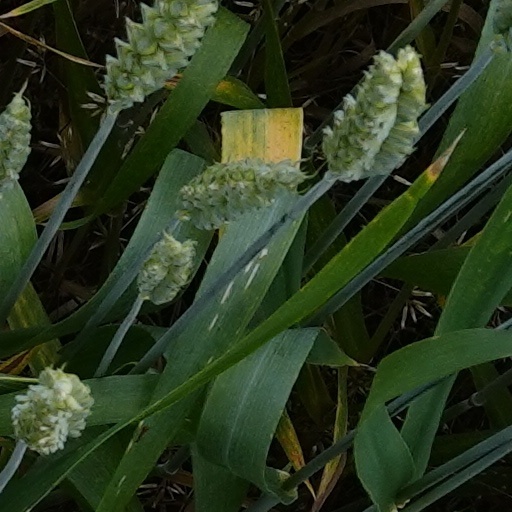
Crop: wheat